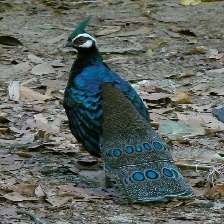
Species: BORNEAN PHEASANT
Scientific name: POLYPLECTRON SCHLEIERMACHERI